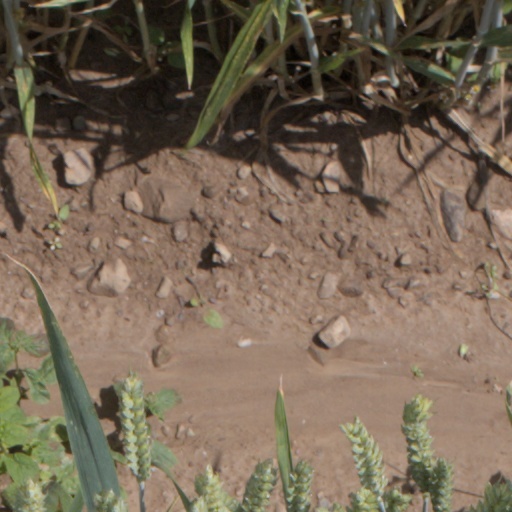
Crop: wheat